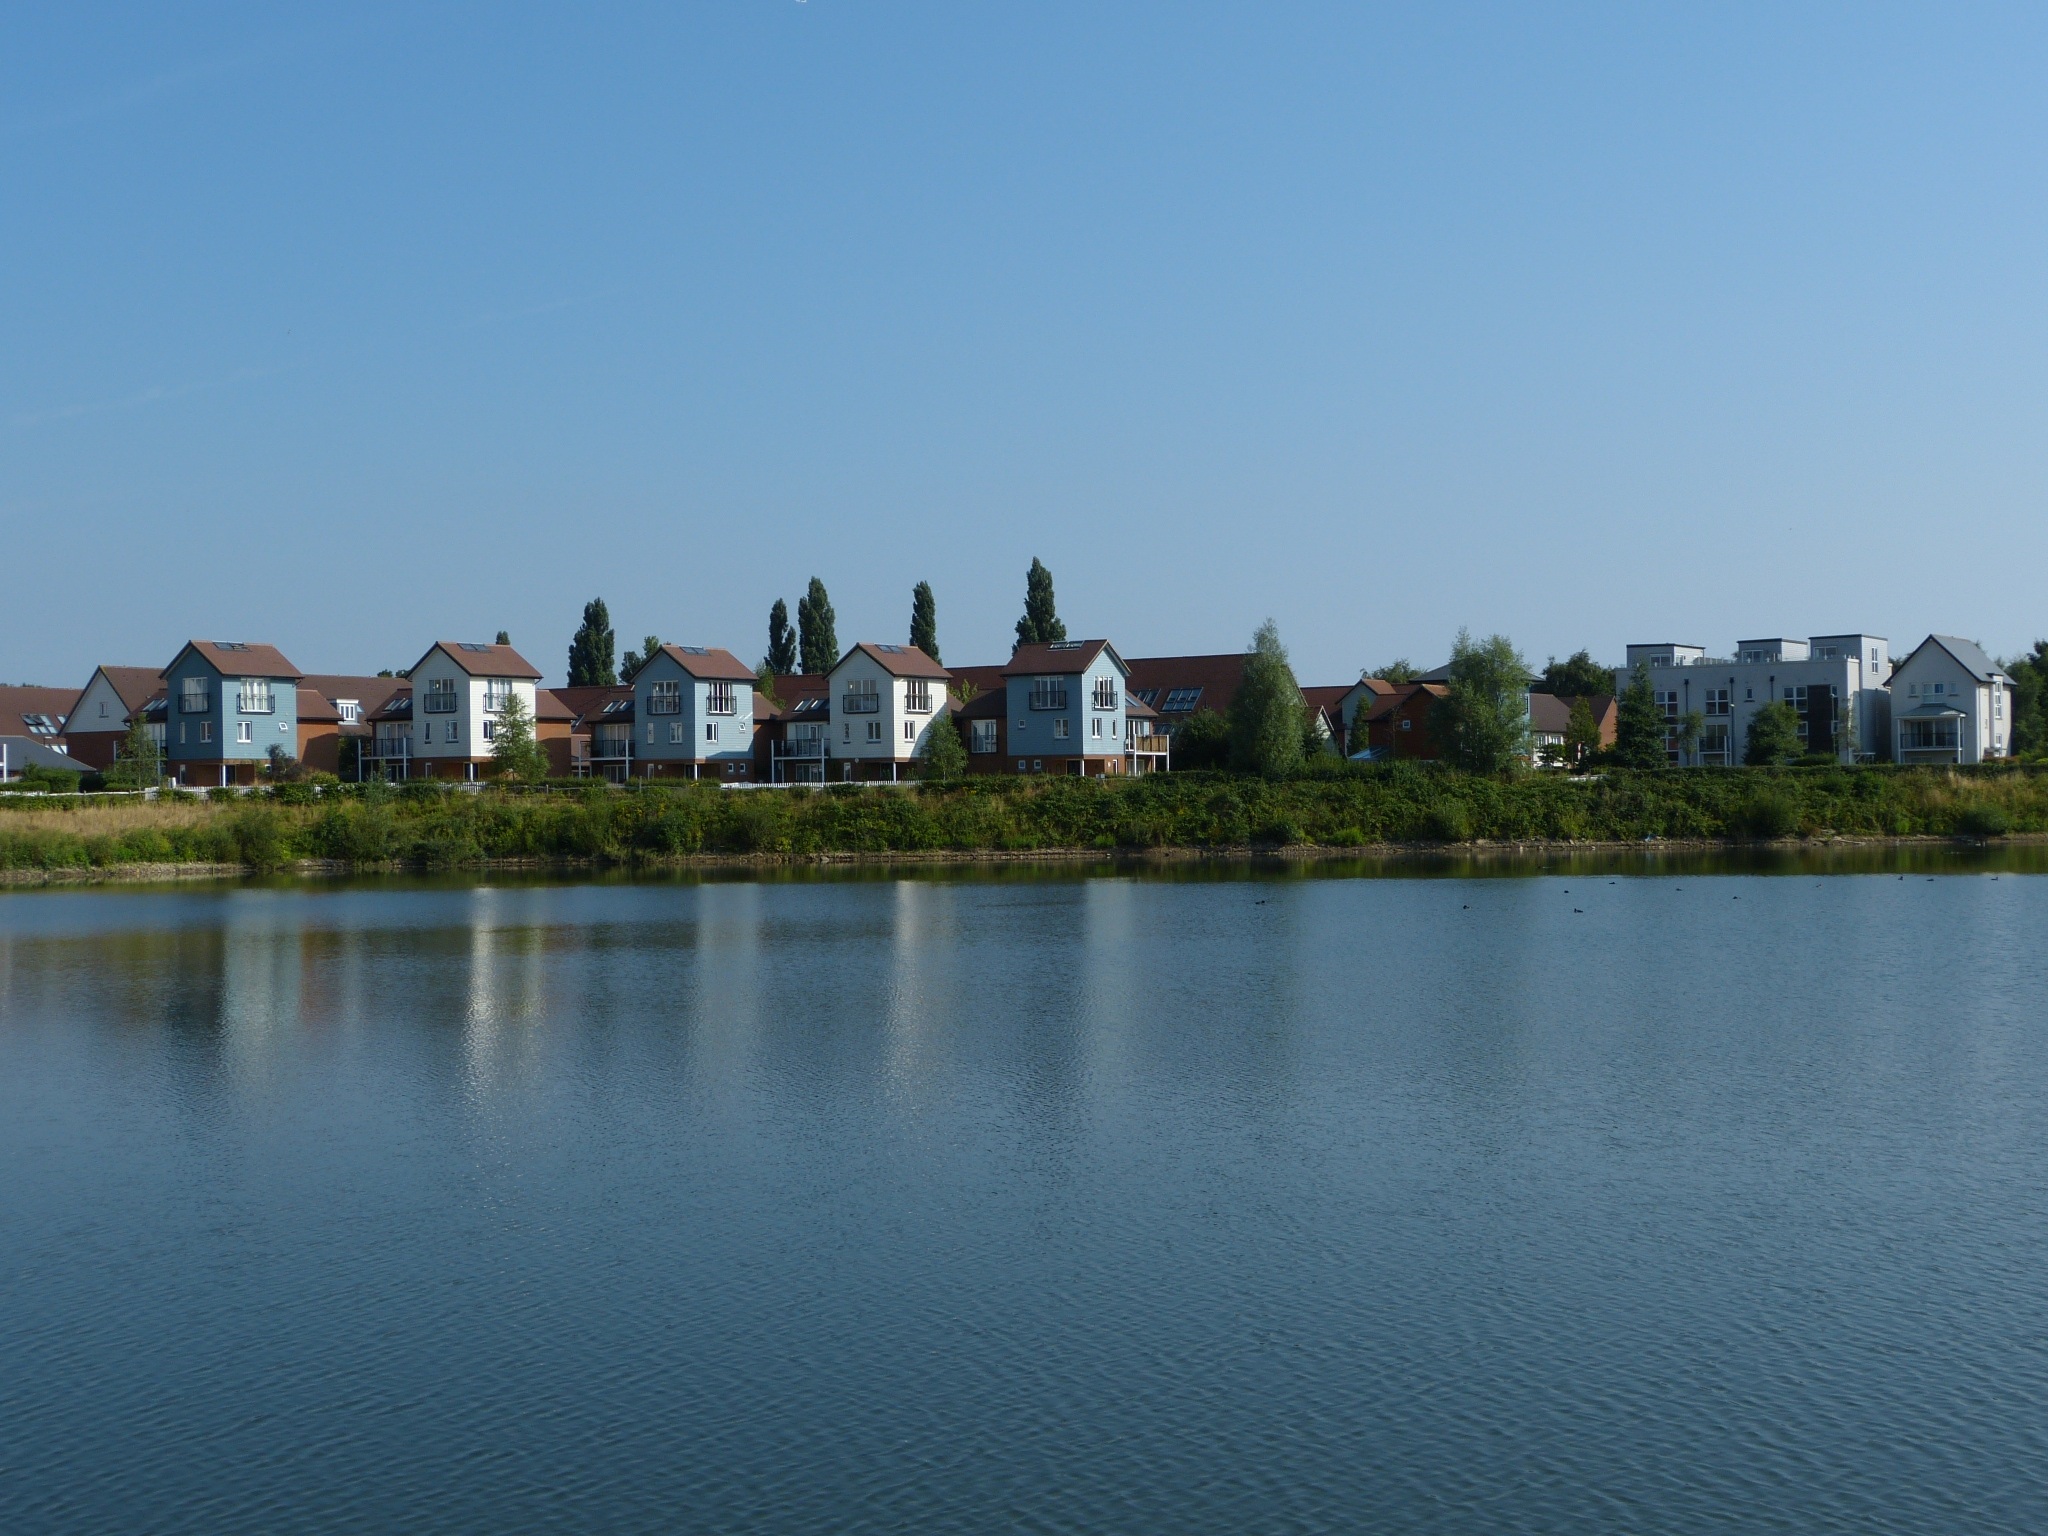
landscape, water, horizon, skyline, lake, city, river, cityscape, panorama, summer, dusk, reflection, bay, property, reservoir, waterfront, uk, england, houses, human settlement